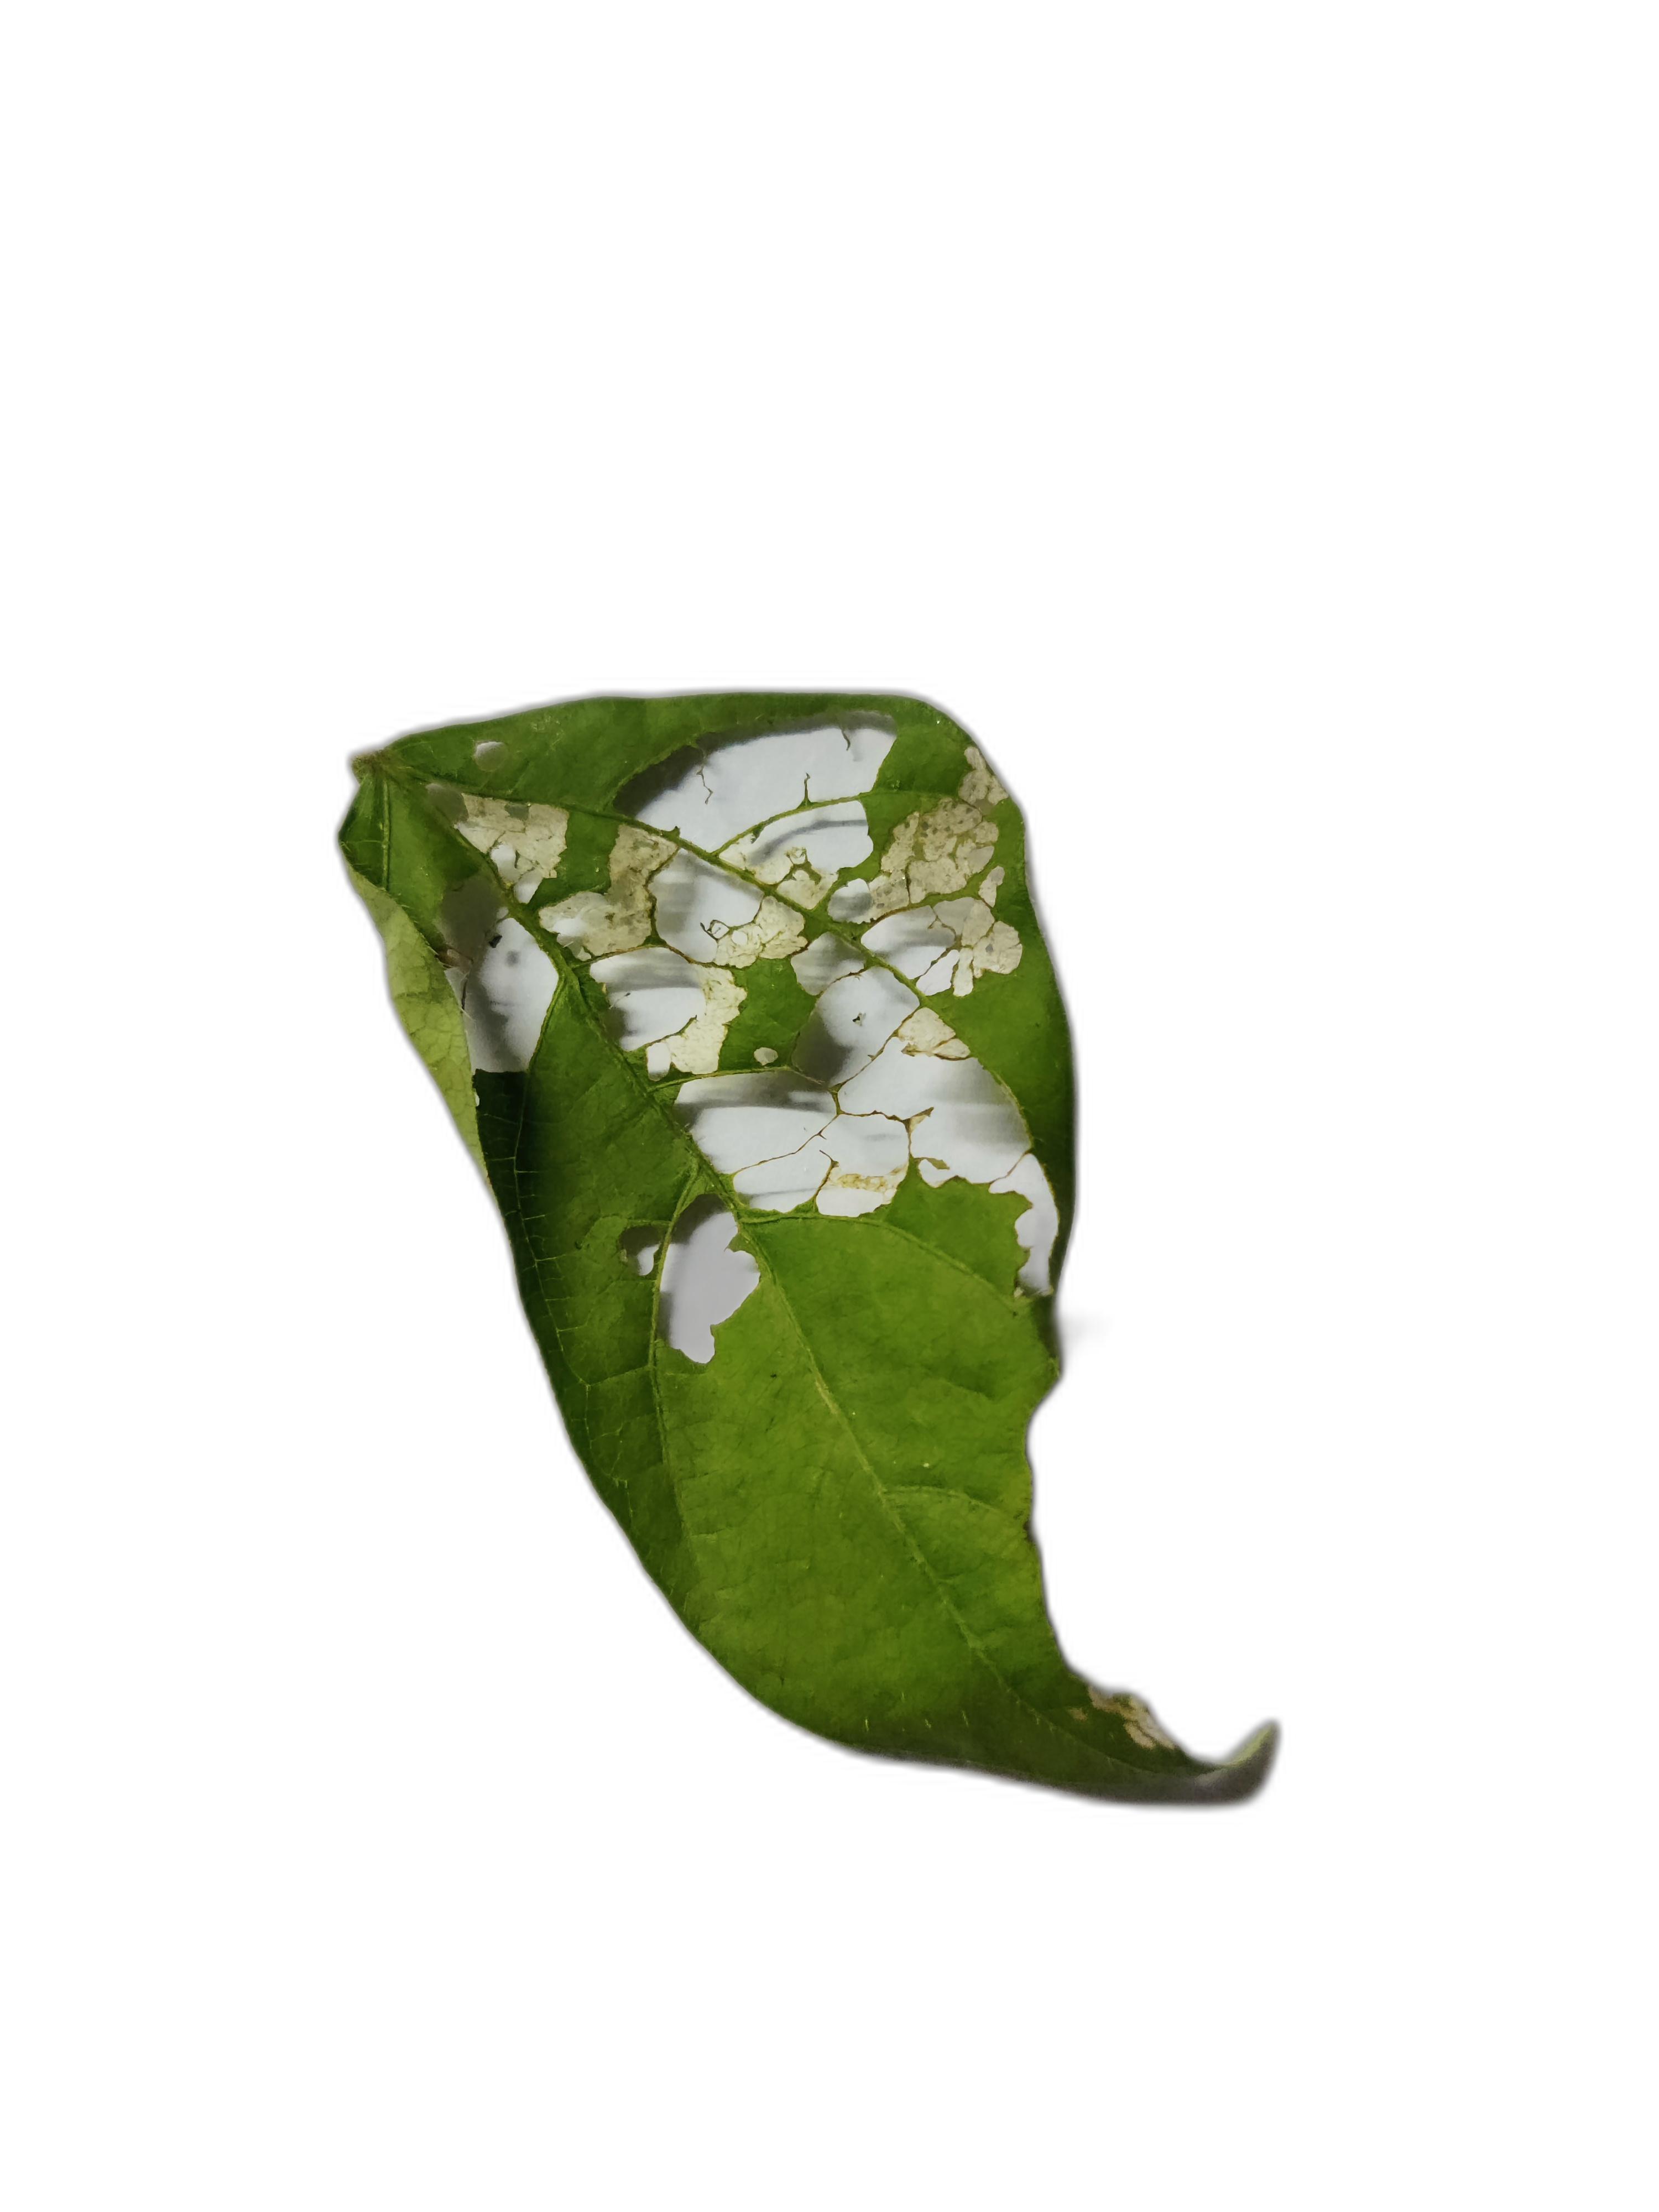
Label: Insect